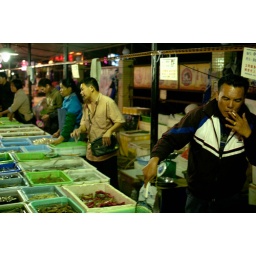
At a fish market in Zhuhai, China